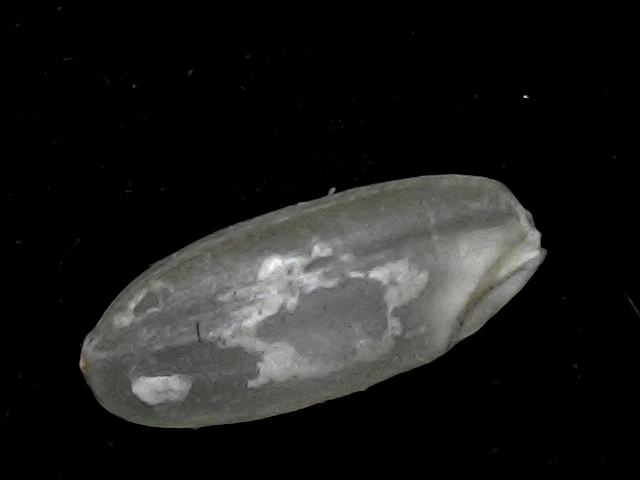
Rice variety: BR22